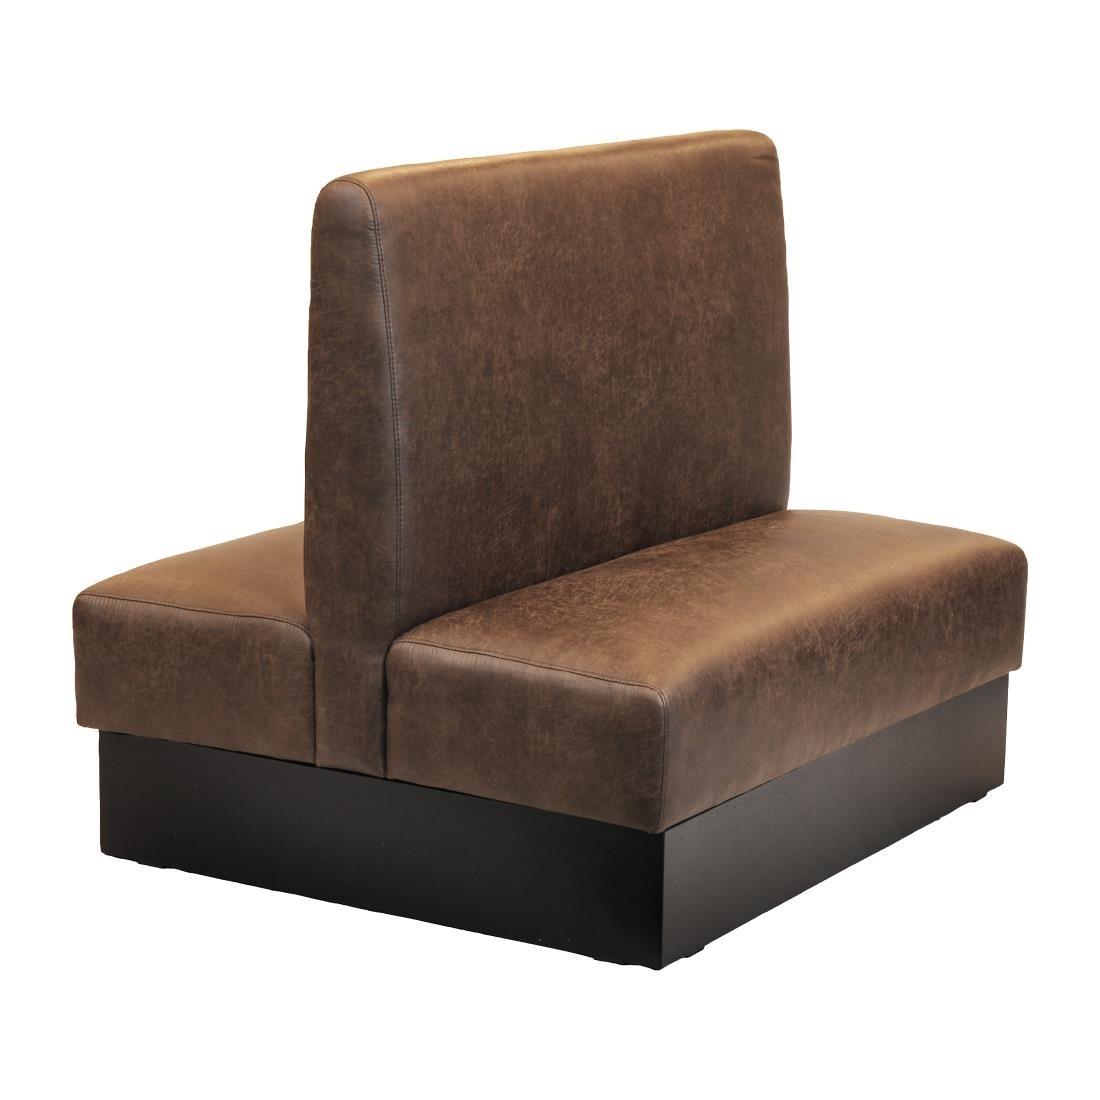
Double Bench Buffalo Espresso
1070(H) x 1200(W) x 1040(D)mm Like the single Bench, the double bench can be great as a stand alone item or alongside the single, creating that booth area in your venue. a very comfortable and space saving alternative to dining chairs, these fully padded benches are extremely popular.
Brand: Non Branded
Category: Furniture > Benches > Kitchen & Dining Benches > Booths